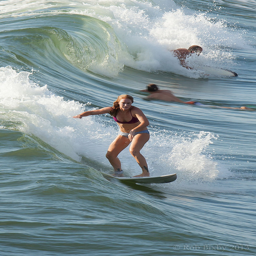
A lady surfer is riding a wave while others surf behind her.
A woman on a surfboard in the water.
A beautiful young lady in a bikini riding a surfboard on a wave.
Woman in a bikini riding on top of a wave on a surfboard.
Woman riding a surfboard on a wave with two people behind her.